Jean de Bourbon, Count of Enghien

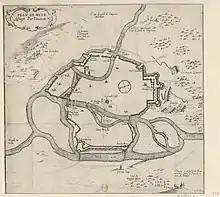
Metz during the siege, the area of the walls over which Enghien and the prince de Condé were responsible is in the top right of this image

Come 20 July 1547, Henri was ready to depart for his coronation. The new King met with a delegation from Reims (where he was to be coronated) at the nearby village of La Myre. With the King for the occasion were the constable de Montmorency, the king of Navarre, the duc de Lorraine, the duc de Vendôme (Enghien's elder brother) and the comte d'Enghien among others. The royal party entered Reims on 25 July to receive a Joyous Entry (a special ceremonial first entry into a city). The following day, the king undertook his coronation at the Cathedral of Reims.